Traverse (climbing)

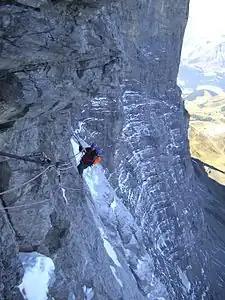
Alpinist crossing the famous Hinterstoisser traverse on the Eiger north face, "1938 Heckmair Route"

In climbing and mountaineering, a traverse is a section of a climbing route where the climber moves laterally (or horizontally), as opposed to in an upward direction. The term has broad application, and its use can range from describing a brief section of lateral movement on a pitch of a climbing route, to large multi-pitch climbing routes that almost entirely consist of lateral movement such as girdle traverses that span the entire rock face of a crag, to mountain traverses that span entire ridges connecting chains of mountain peaks.